Minamitorishima

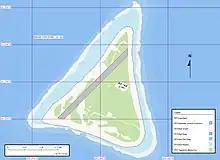
Map of Minamitorishima

The island is triangular in shape, and has a saucer-like profile, with a raised outer rim of between above sea level. The central area of the island is below sea level. Minamitorishima is surrounded by fringing reefs, which range from in width, enclosing a shallow lagoon, which is connected with the open ocean by narrow passages on the southern and northeastern sides.